First Baptist Church of Medfield

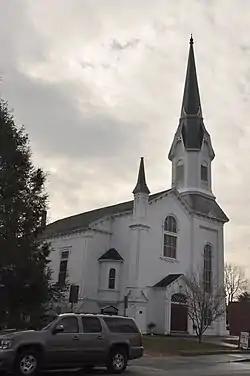

The First Baptist Church of Medfield is a historic Baptist church building at 438 Main Street in Medfield, Massachusetts, United States.